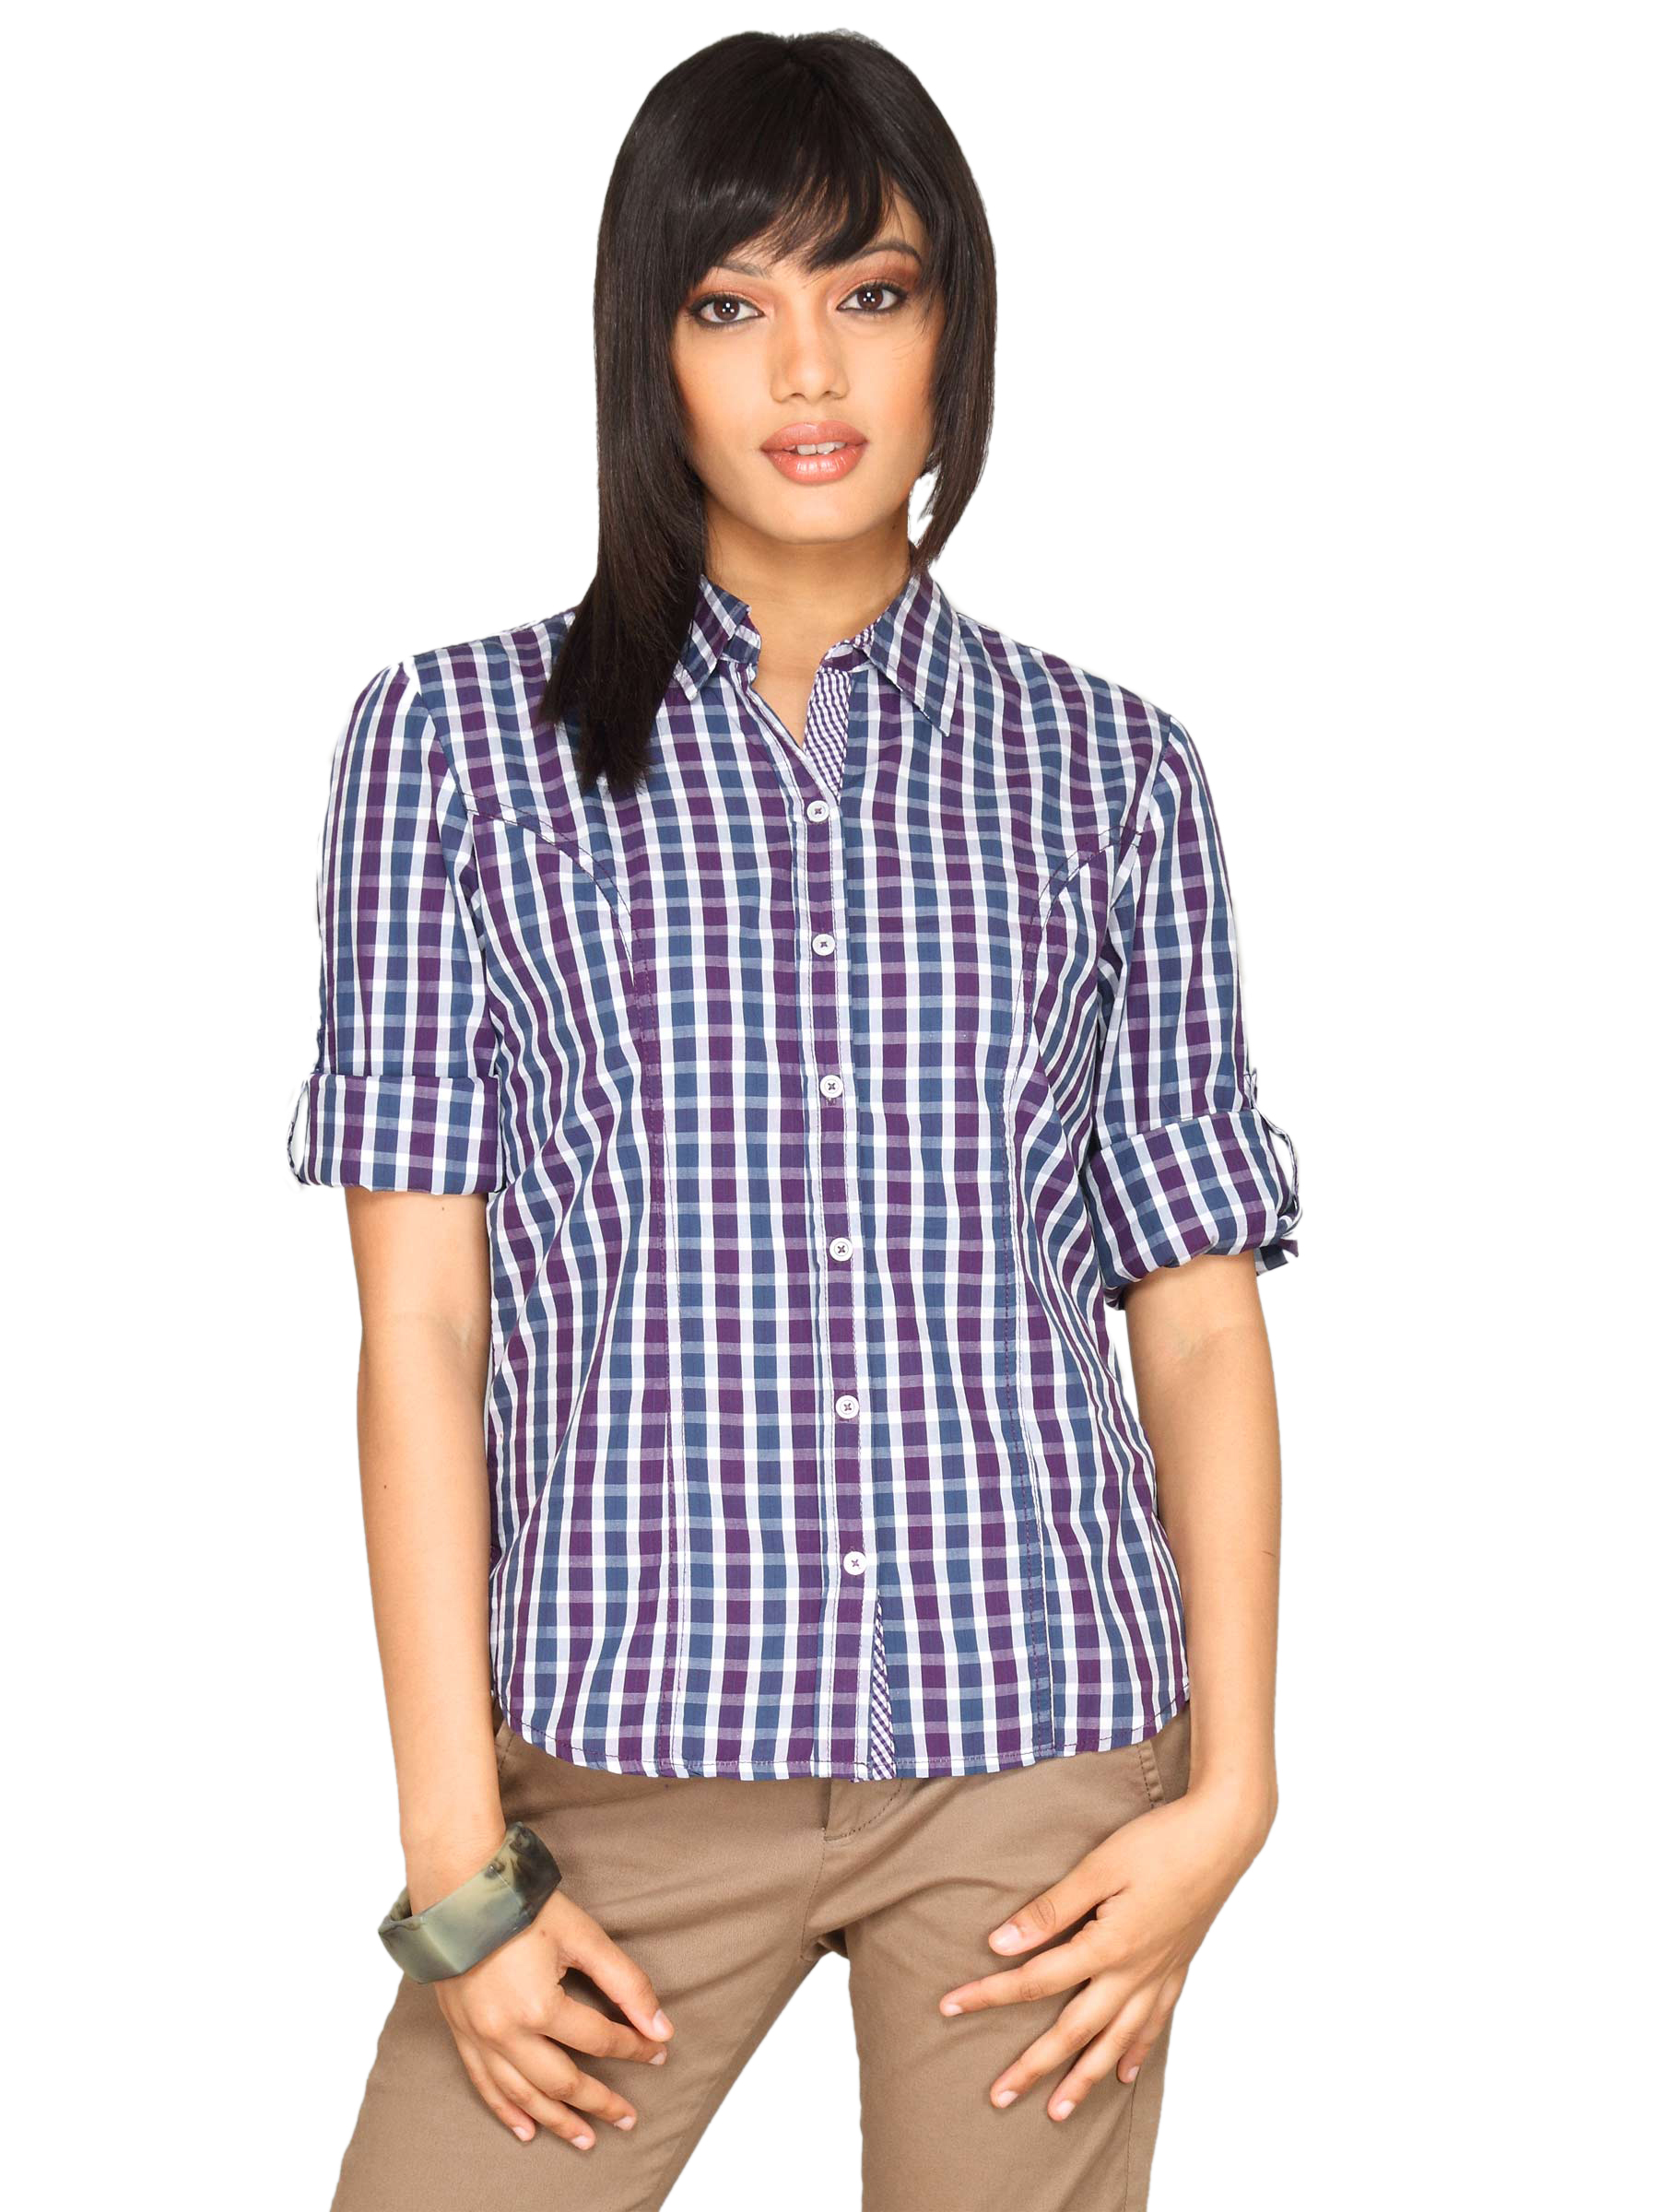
Scullers For Her Women Light Work Purple Check Shirts
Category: Apparel / Topwear / Shirts
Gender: Women
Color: Purple
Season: Fall 2011
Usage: Casual